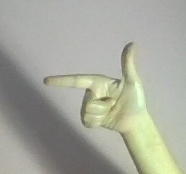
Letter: yaa